Princesses (TV series)

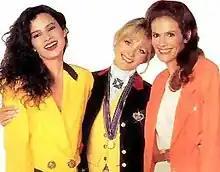
Cast photo

Princesses is an American television sitcom that aired on CBS from September 27 to October 25, 1991. The series was produced by Universal Television and lasted five episodes. The series theme song, "Someday My Prince Will Come" (from Disney's animated film "Snow White and the Seven Dwarfs"), was performed by The Roches.